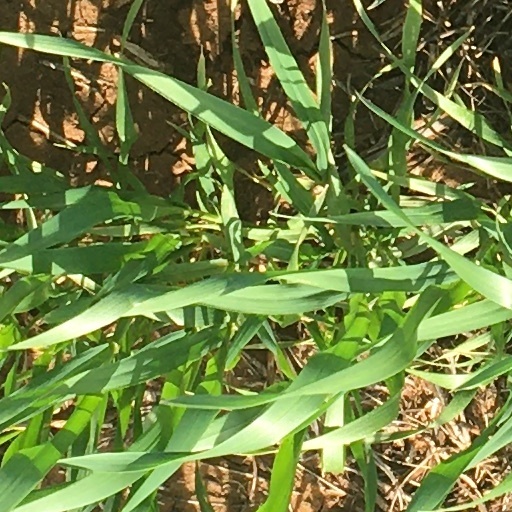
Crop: wheat